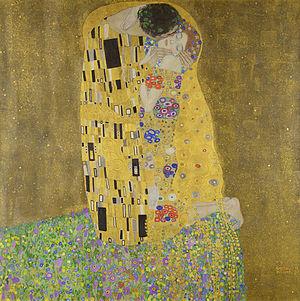
Le baiser est un mouvement qui consiste à toucher une personne avec ses lèvres grâce aux muscles orbiculaires de la bouche. Il peut s’agir d’un comportement social, affectueux ou amoureux. La main, la joue et le front font partie des endroits où l’on pose traditionnellement les lèvres en Europe et en Amérique du Nord. Il s'agit d'une marque d'affection ou de respect dans 90 % des cultures du monde. Dans d'autres cultures, le baiser n’est pas pratiqué, et peut même être réprimé, du moins avant les premiers contacts avec les cultures occidentales.
Gustav Klimt, né le 14 juillet 1862 à Baumgarten et mort le 6 février 1918 à Vienne, est un peintre symboliste autrichien, et l'un des membres les plus en vue du mouvement Art nouveau et de la Sécession de Vienne.